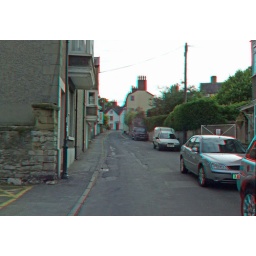
Ruthin in anaglyph 3d Stereo red blue glasses to view